Maurice Suckling

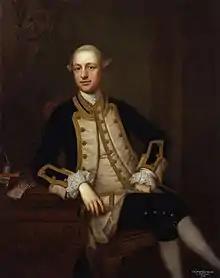
Portrait by Thomas Bardwell, 1764

Captain Maurice Suckling (4 May 1726 – 14 July 1778) was a Royal Navy officer and politician best known for starting the naval career of his nephew Horatio Nelson and for serving as Comptroller of the Navy from 1775 until his death. Suckling joined the Royal Navy in 1739 and saw service in the English Channel and Mediterranean Sea during the War of the Austrian Succession. With the support of relatives including Prime Minister Sir Robert Walpole, Suckling was promoted quickly and received his first command in 1754. At the start of the Seven Years' War in 1756 he was promoted to captain and given a command on the Jamaica Station. There he played a major part in the Battle of Cap-Français in 1757 and fought an inconclusive skirmish against the French ship "Palmier" in 1758 before returning to Britain in 1760.